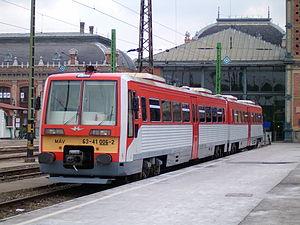
Metrowagonmash est une société d'ingénérie russe. La compagnie est basée à Mytichtchi, près de Moscou, et sa dénomination sociale depuis 1992 est Mytishchi Machine-building Factory, société indépendante depuis mai 2009. C'est une des entreprises majeures dans la fabrication de matériels ferroviaire en Russie. Elle fait partie du groupe Transmashholding.